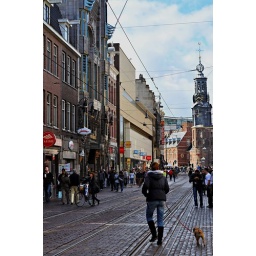
The clock tower in the distance at Muntplein square is the Munttoren (Mint Tower).